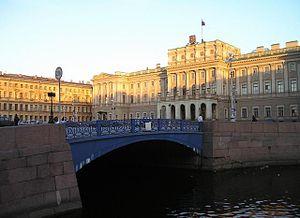
Le pont Bleu est un pont du centre historique de Saint-Pétersbourg qui enjambe la Moïka. Il fait face au palais Marie qu’il relie à la place Saint-Isaac. Il mesure 97,3 m de large, étant ainsi le pont le plus large de la ville, et 35 m de long. Il tient son nom de la couleur de sa peinture.